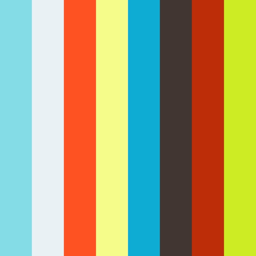
crime fiction film - short film